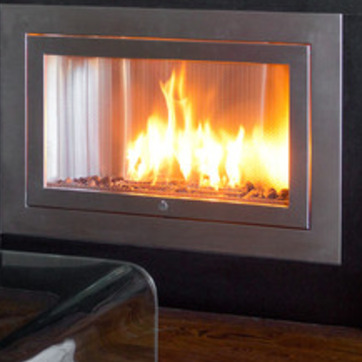
Material: other